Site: brandenburg
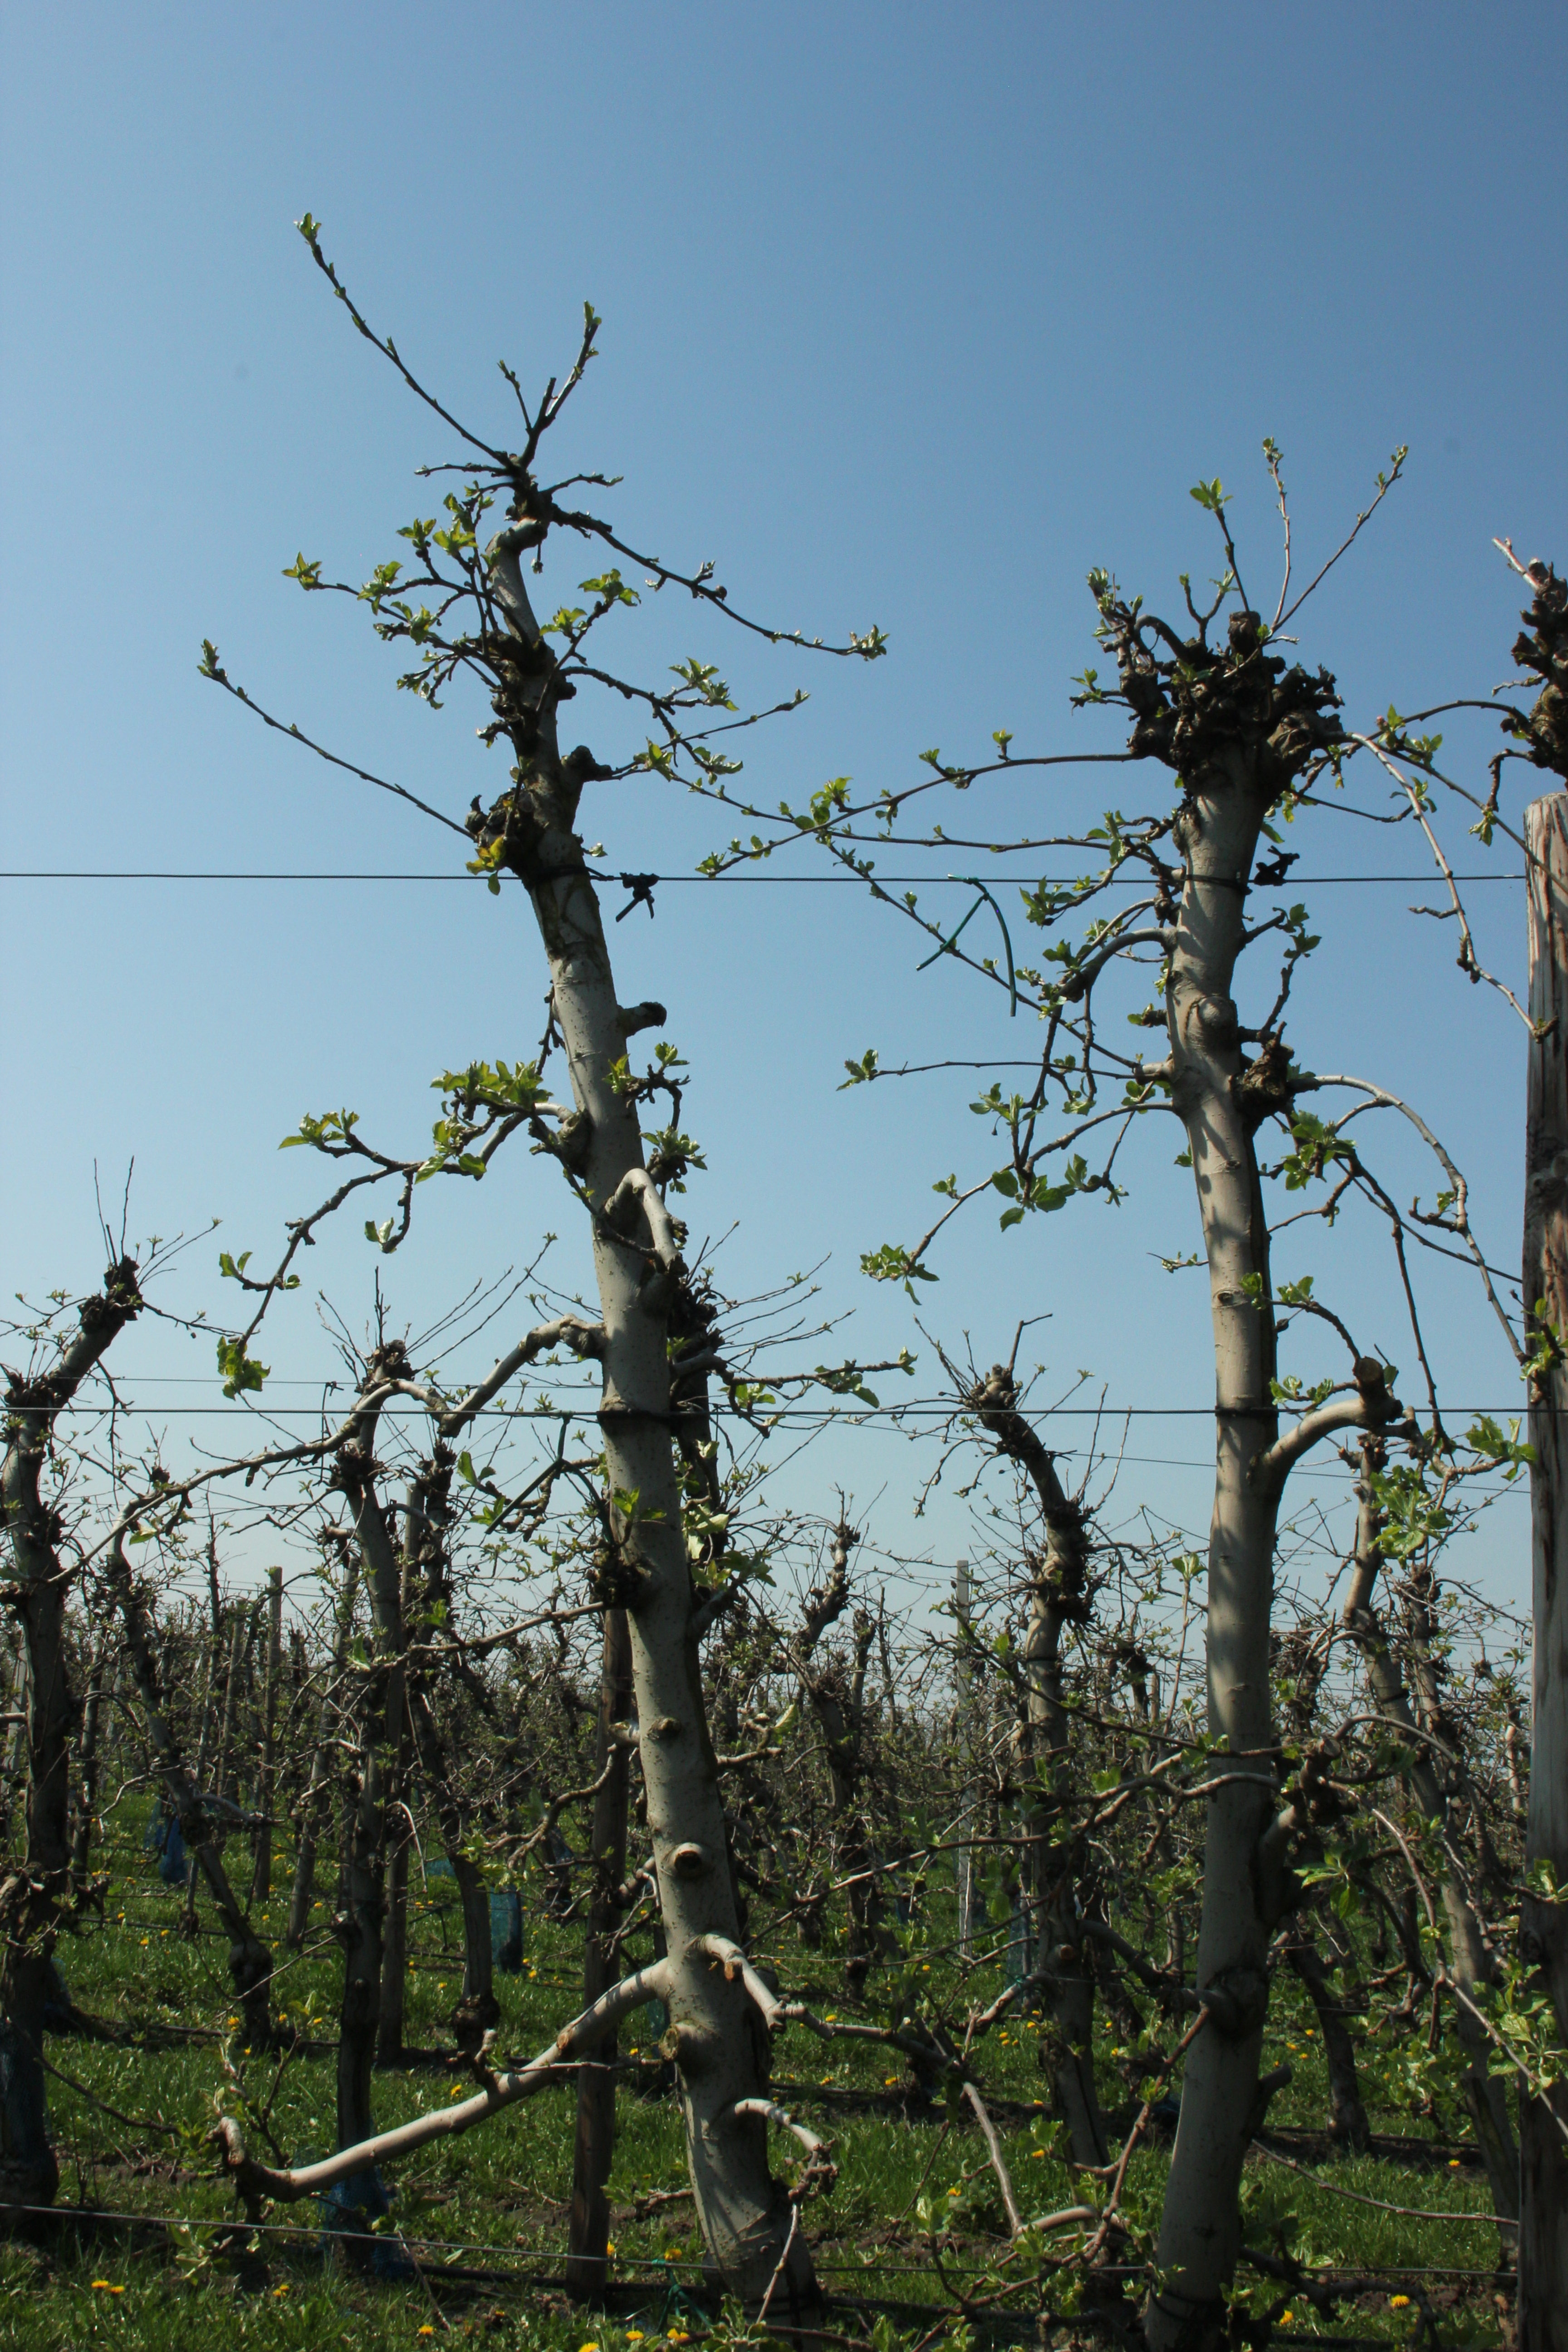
Growth stage (BBCH 56): Inflorescence emergence